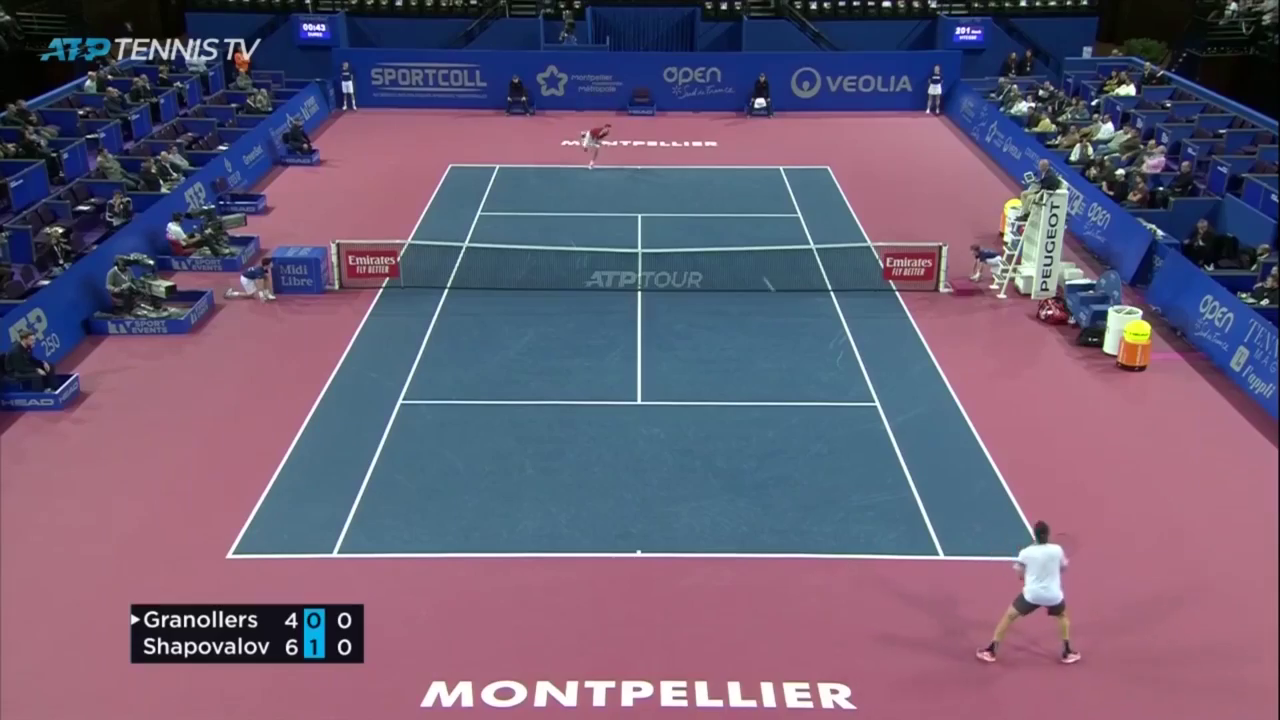
Two tennis players are standing at the baseline of a tennis court.